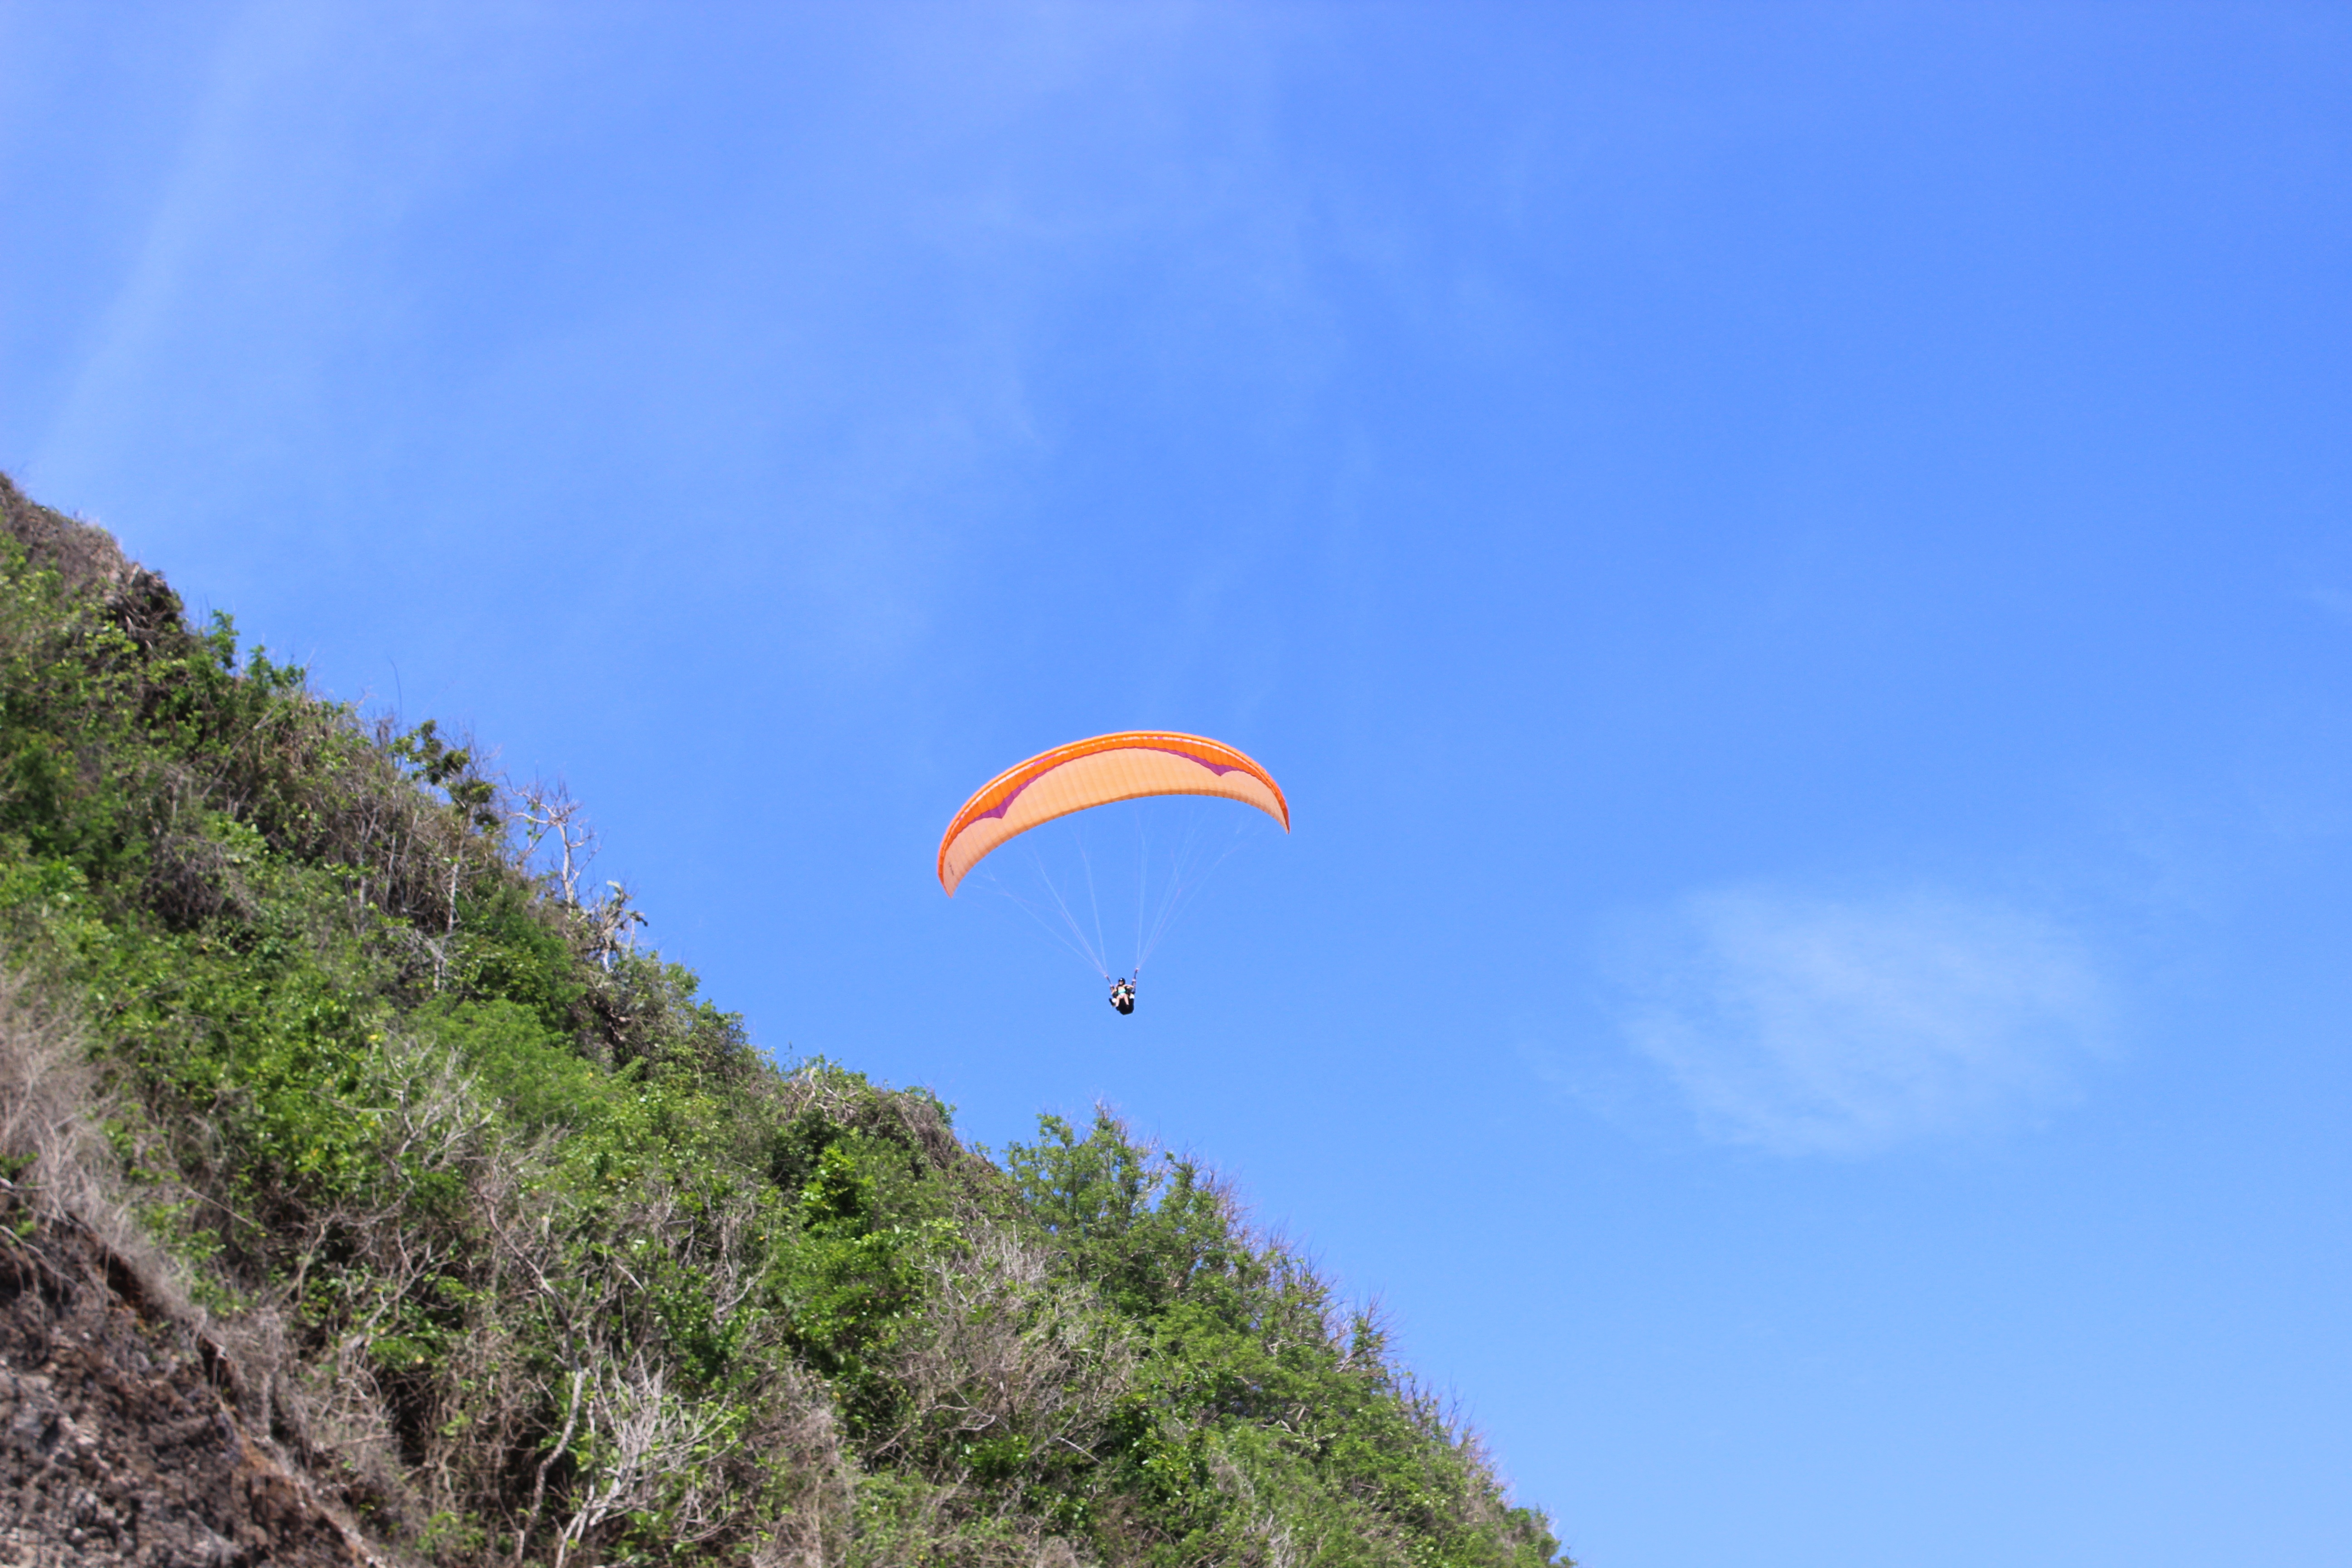
sky, extreme sport, parachute, paragliding, sports, gliding, parachuting, air sports, atmosphere of earth, windsports